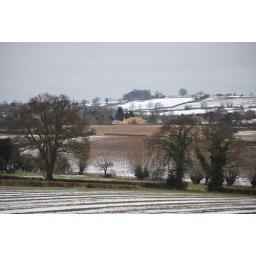
With my house in the distance. I wish! Blue sky would help - must learn how to photoshop!